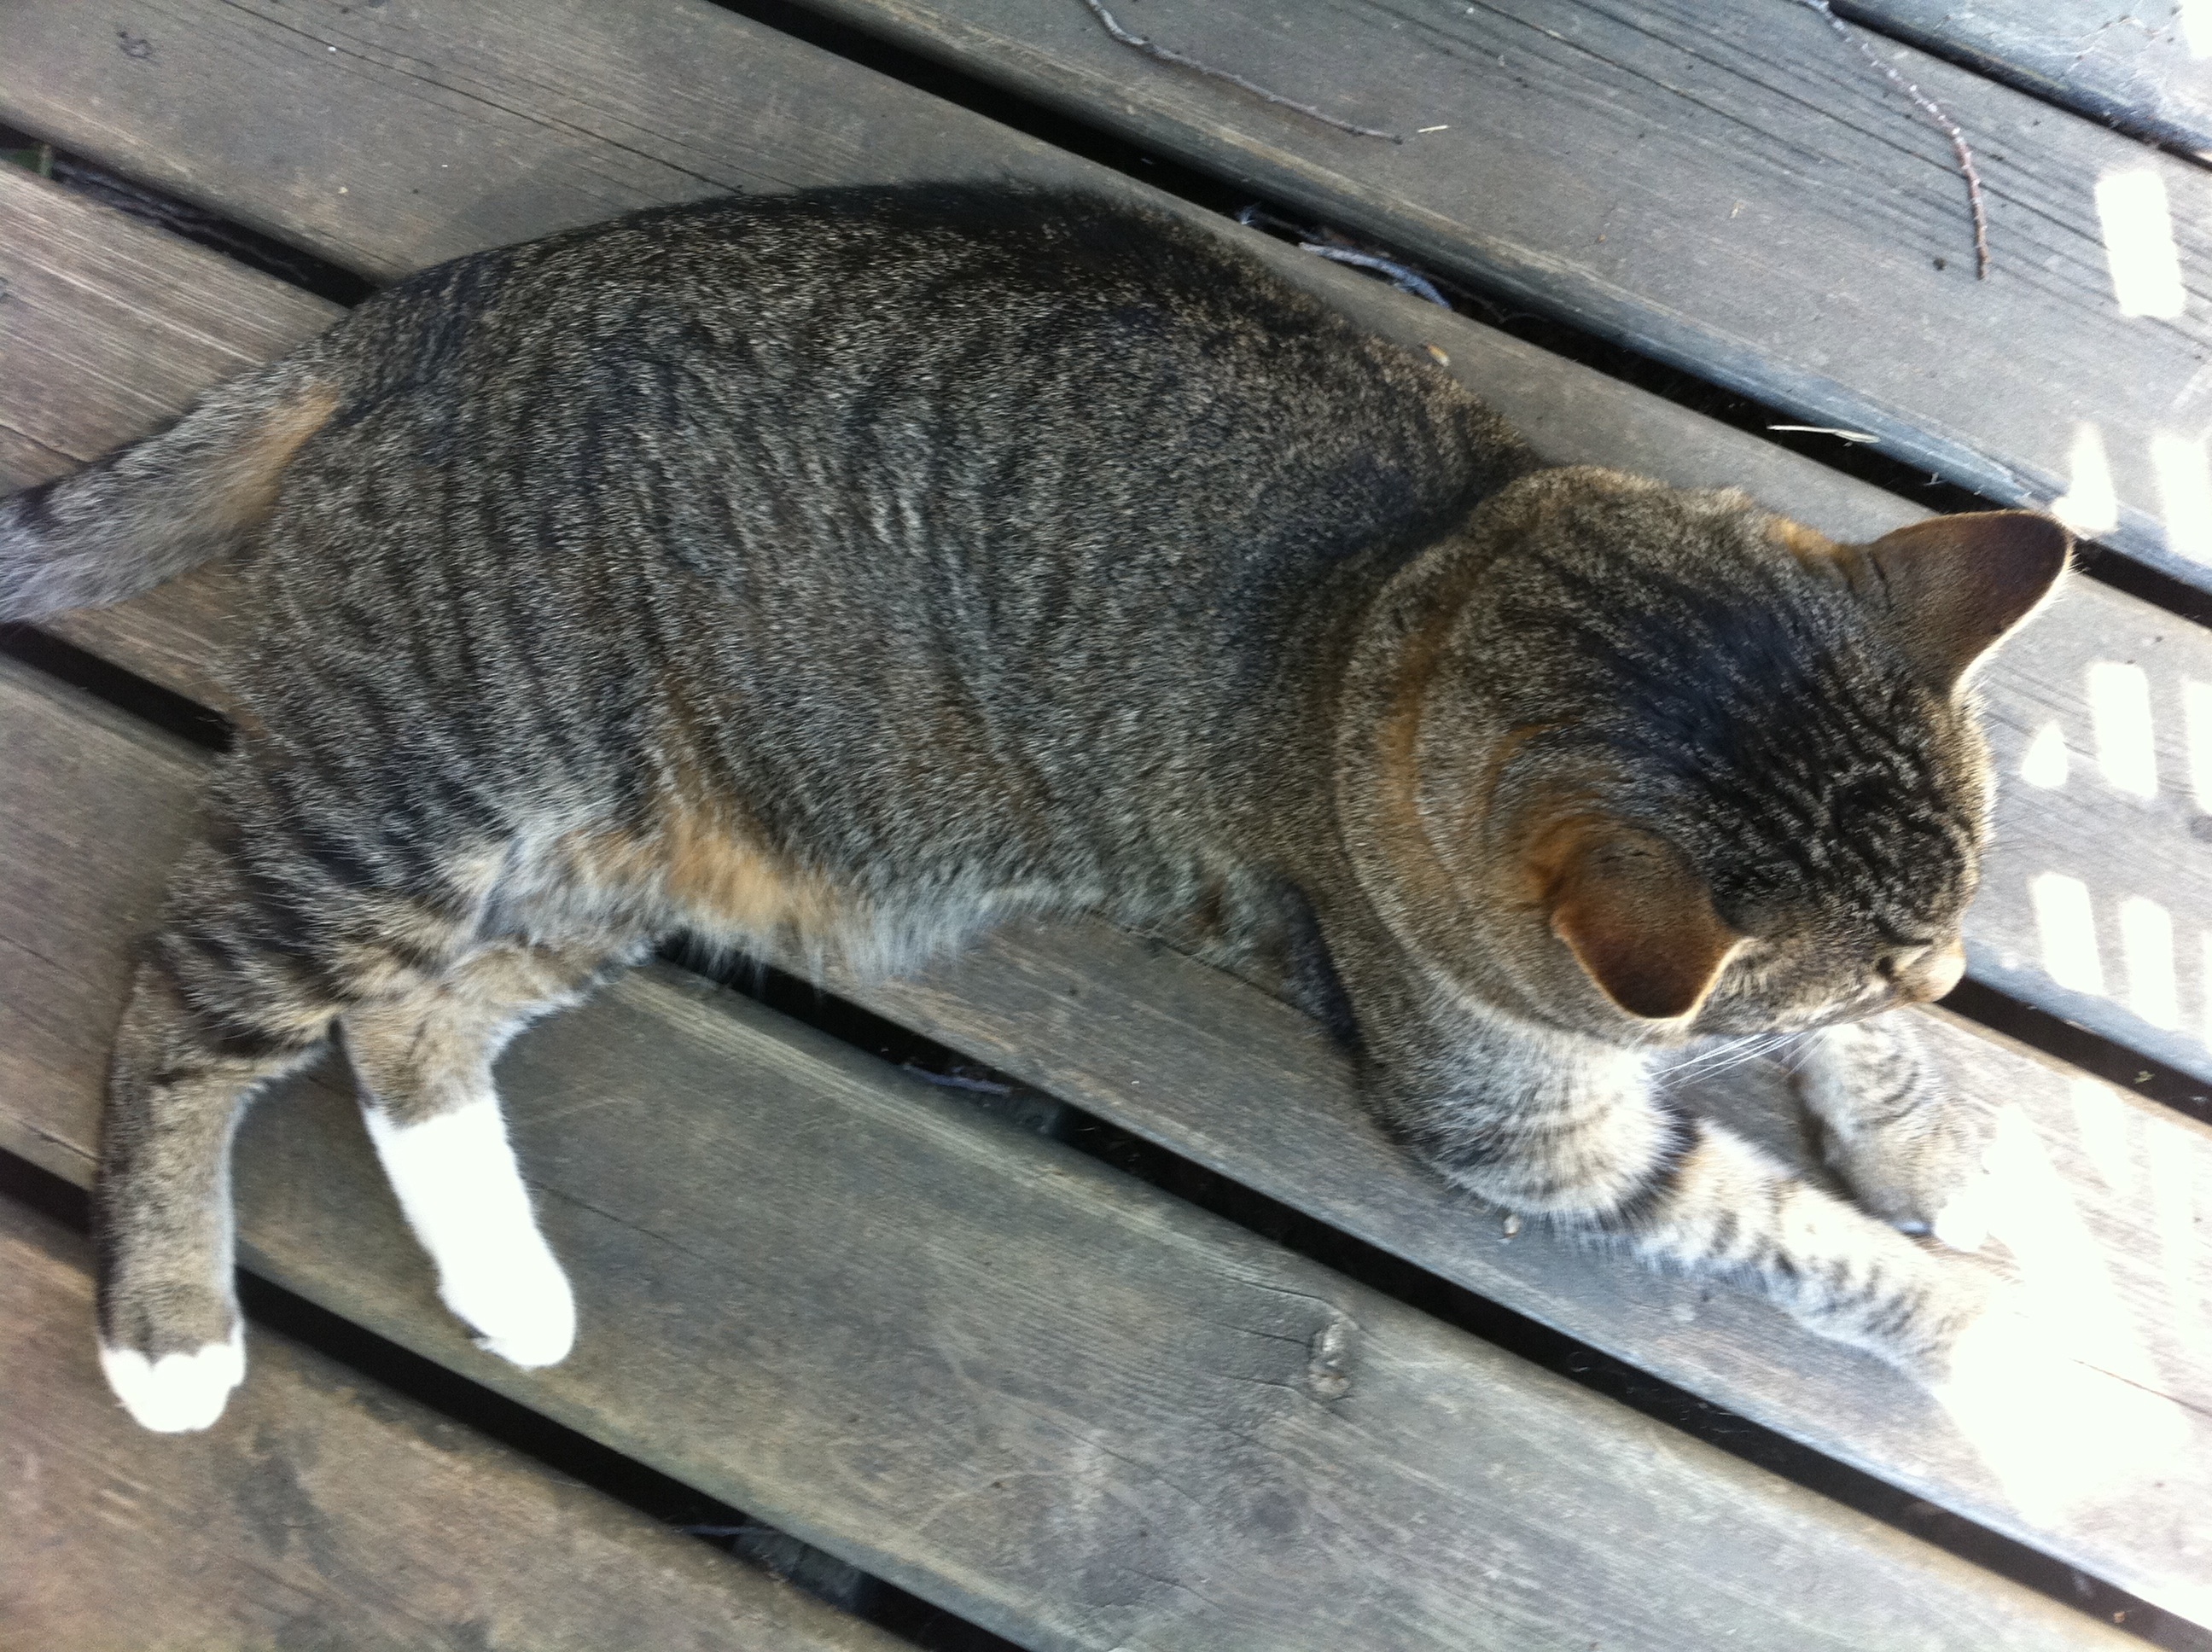
cat, mammal, fauna, whiskers, vertebrate, odyssey, tabby cat, european shorthair, wild cat, small to medium sized cats, cat like mammal, domestic short haired cat, pixie bob